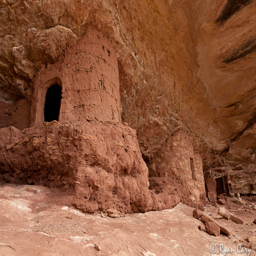
a nice ruin named , located deep in a remote canyon .